Gustav Kirstein

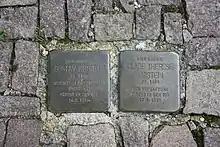
Stolpersteine in Leipzig

Kirstein's marriage produced two daughters, who emigrated from Germany at an early age, Gabriele (born 1905) and Marianne (born 1907).